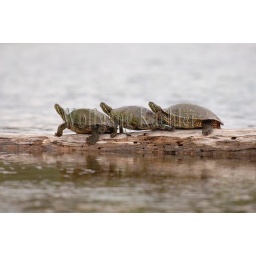
Usa, texas, hill country near hunt, river cooter turtles sitting on log in sunshine